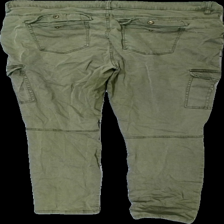
View: back
Type: Trousers
Category: Men
Brand: H&M
Colors: Green
Material: ?
Cut: Regular
Size: 54
Season: All
Damage location: middle left
Damage 2 location: bottom right
Damage 3 location: middle right
Price range: <50
Recommended usage: Export
Description: gröna byxor, dragna trådar
Comment: dragna trådar